Umar Javeed, Sukarma Thapar, Aaqib Javeed vs. Google LLC and Ors.

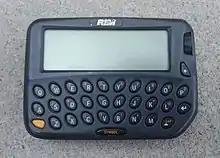
The RIM Blackberry was a sensation in the early 2000s

Originally made for business purposes and the first smartphone OS, which brought the smartphone to the daily life of people, RIM Blackberry was a sensation in the early 2000s. But this platform is also losing its market share because of strong competition. It's a closed-source proprietary system. RIM App World was launched in April 2009, and has seen a rapidly falling market share in the last four years.